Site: brandenburg
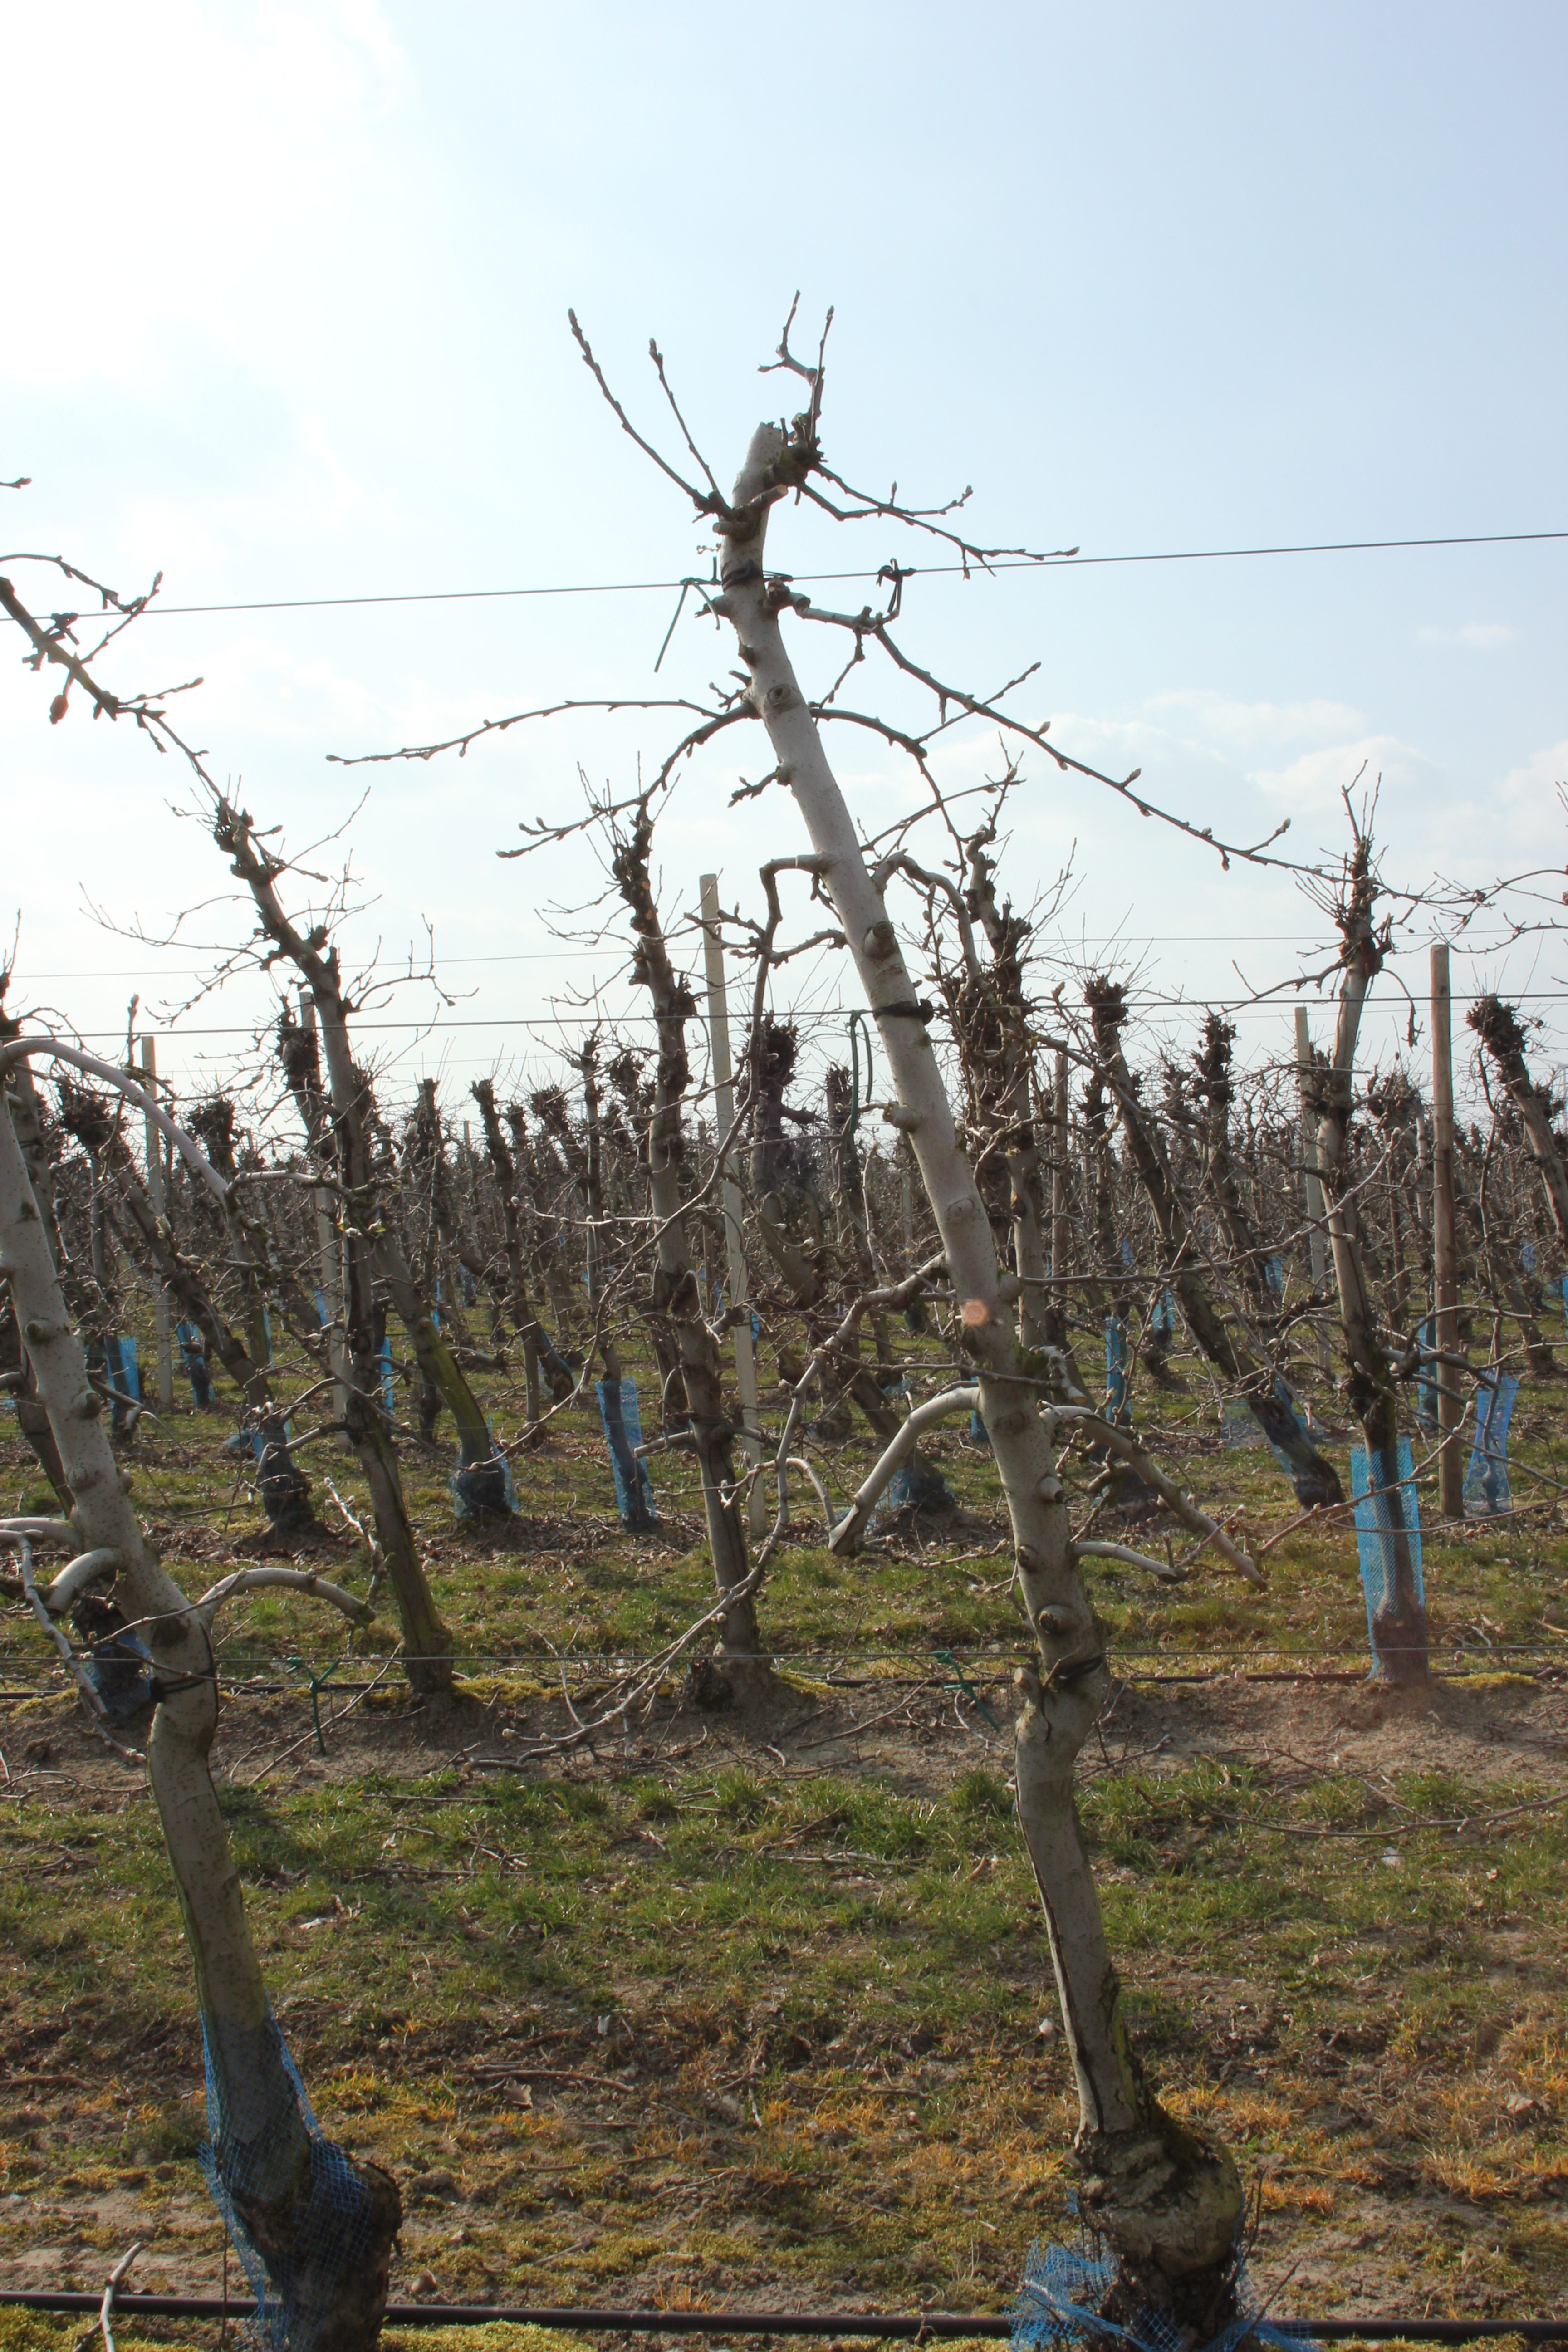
Growth stage (BBCH 03): Bud development